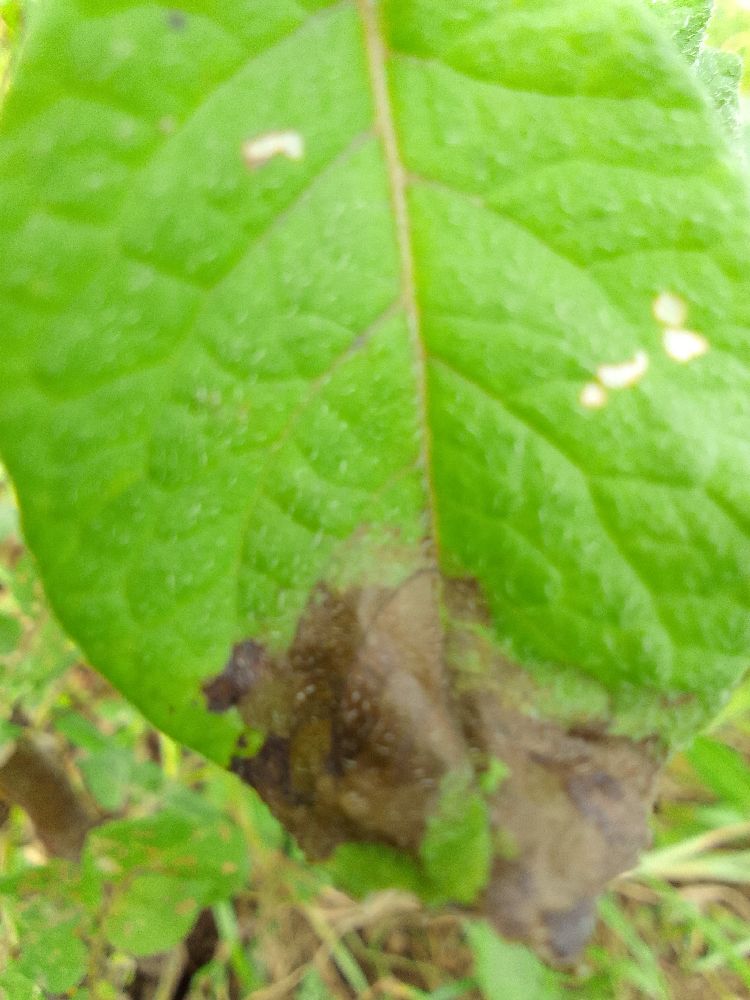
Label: Late blight